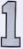
Number: 1